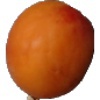
Label: Apricot 1